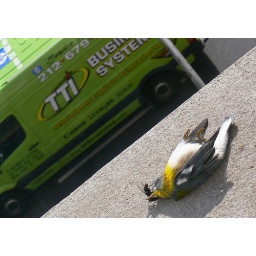
Dead bird in my office window, New York